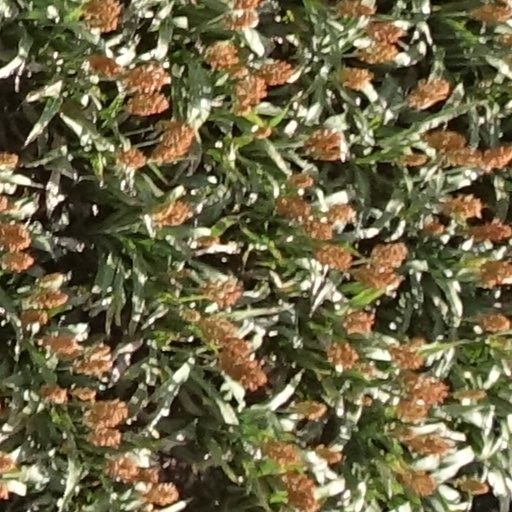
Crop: sorghum